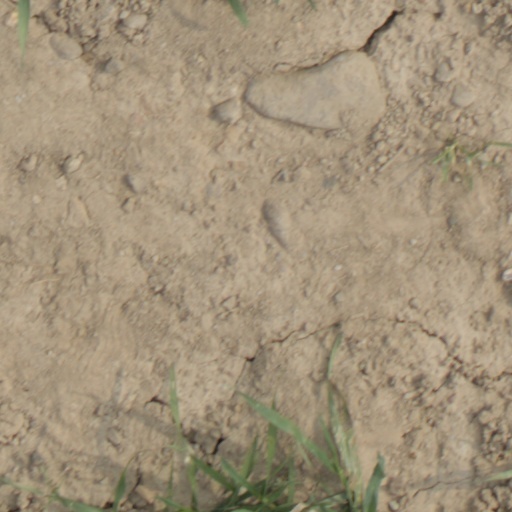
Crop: wheat